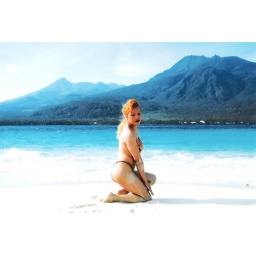
taken in the middle of the ocean in a sand bar of pure white sand...one word..AMAZING